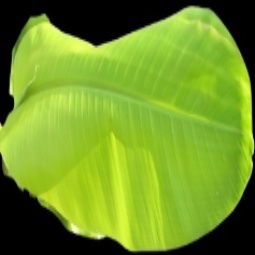
Label: Zinc